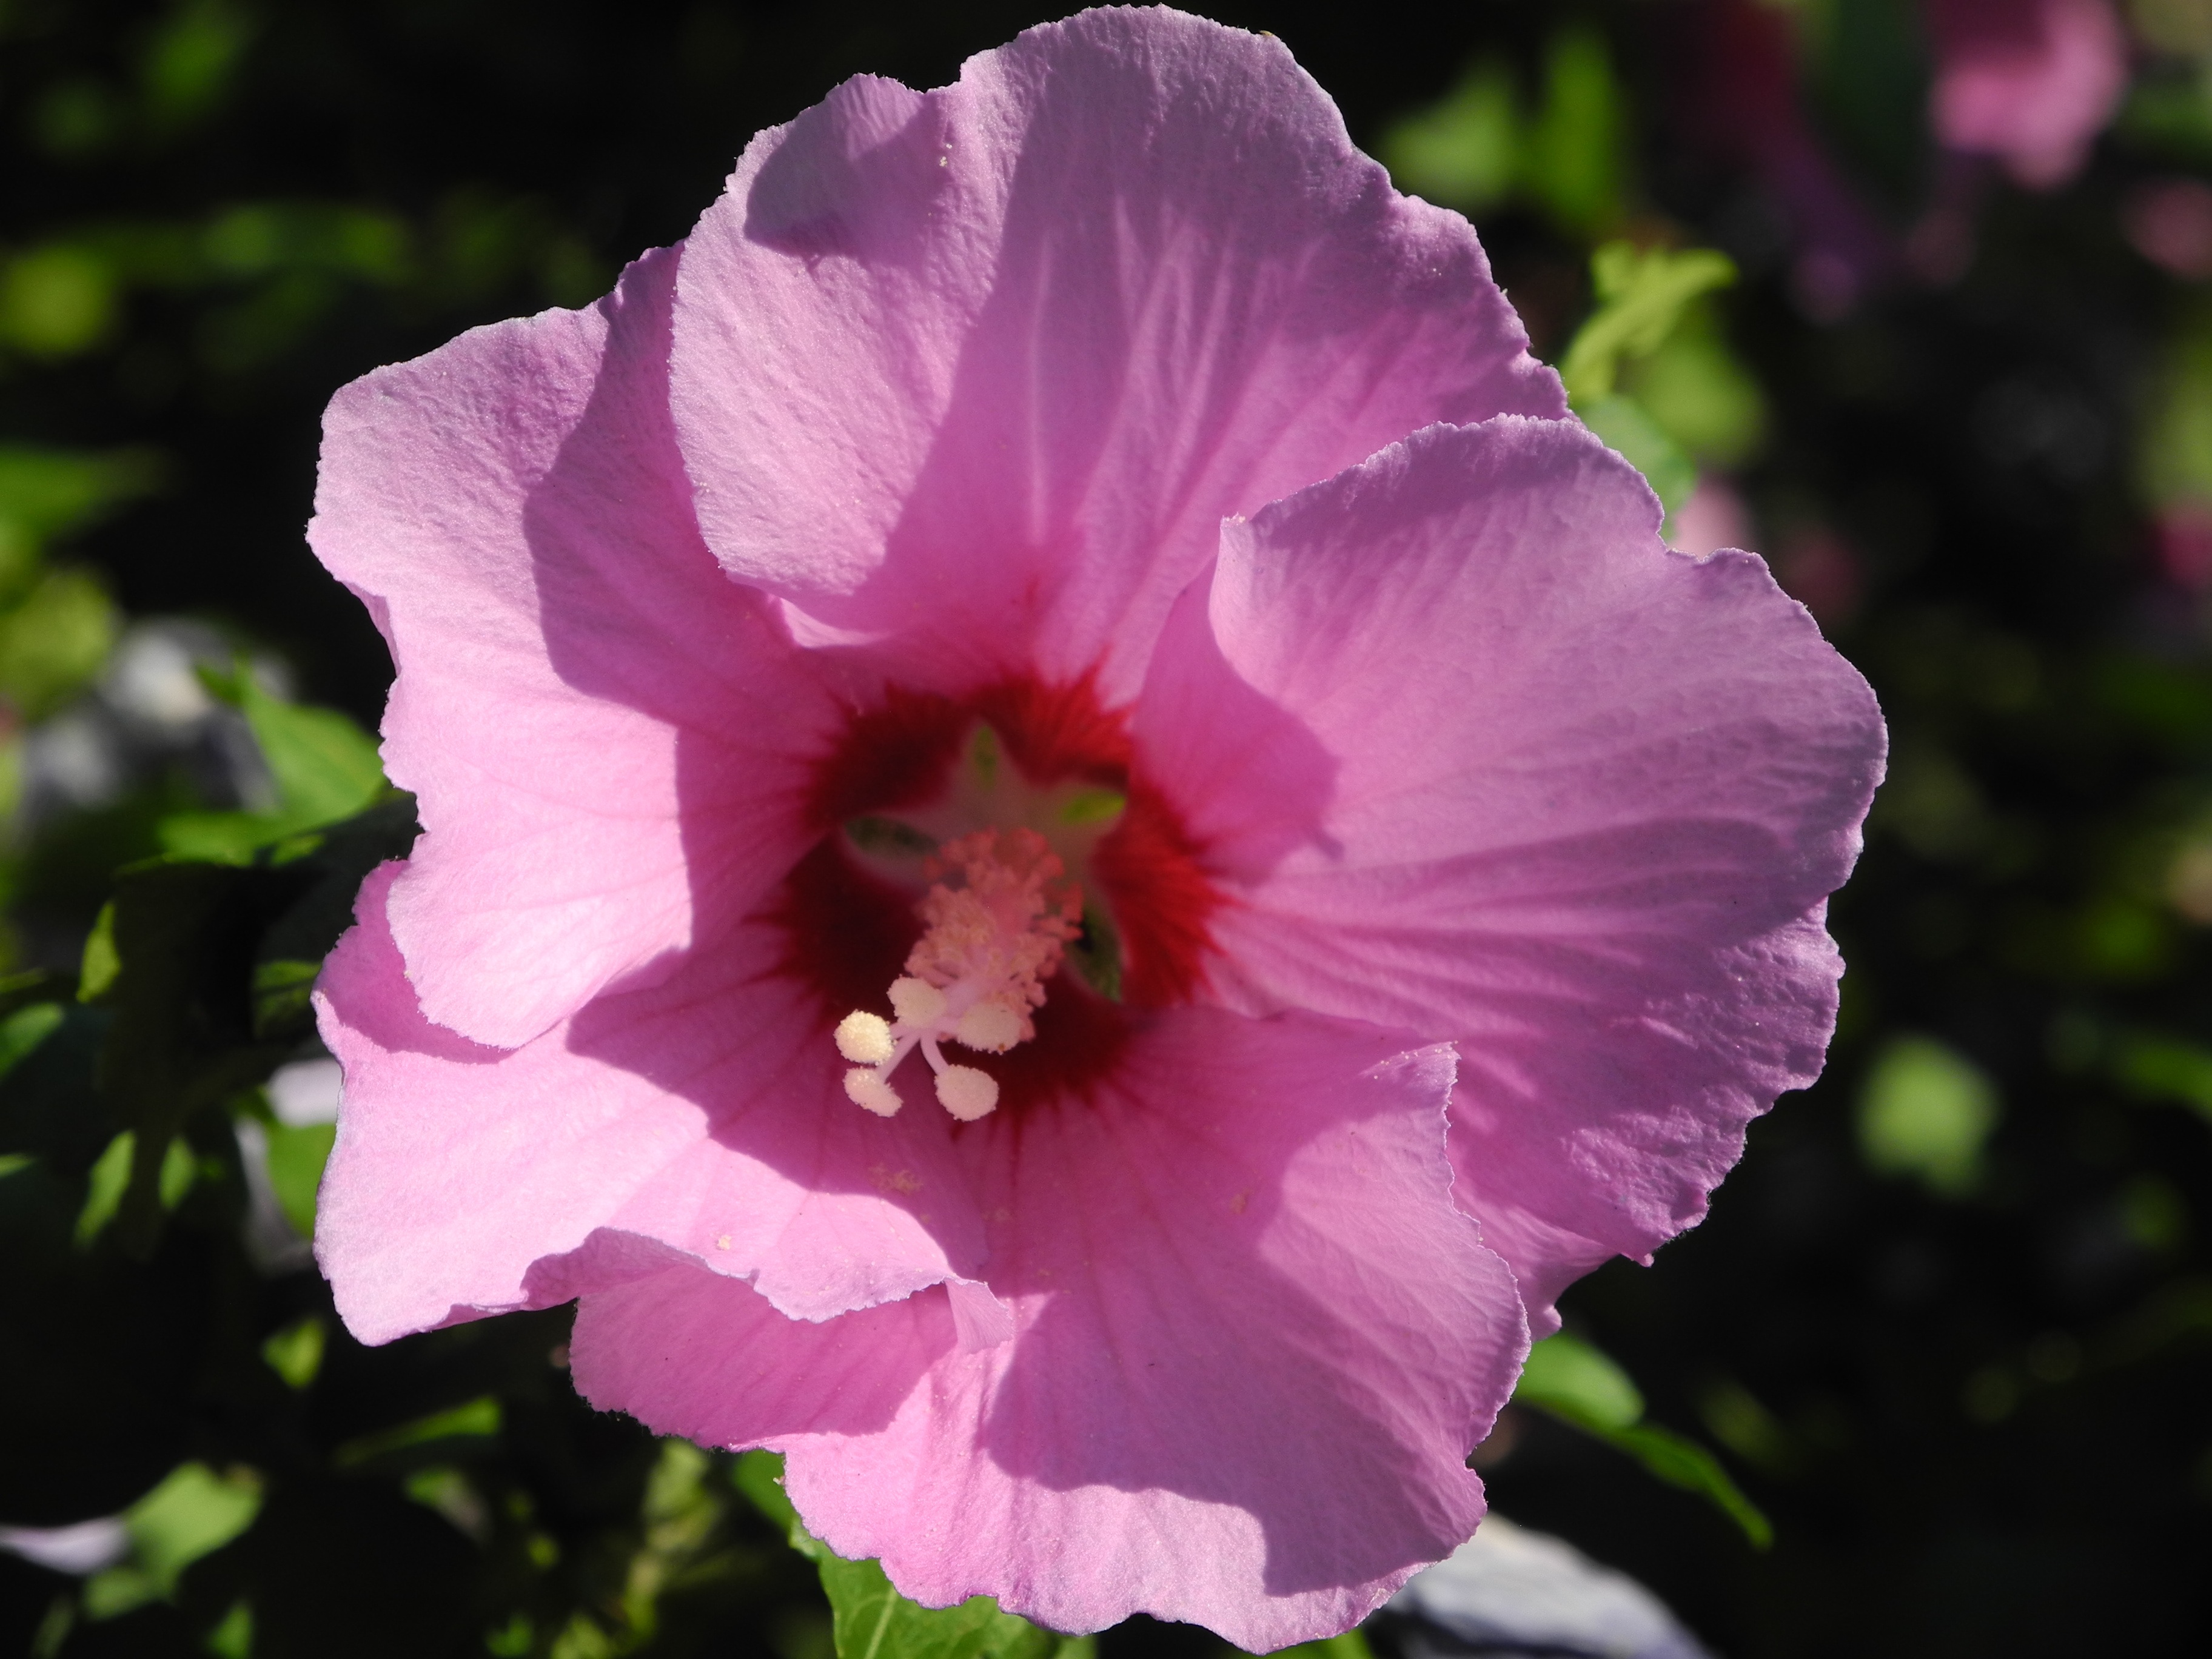
blossom, plant, flower, petal, bloom, pink, close, flora, hibiscus, malvales, hollyhocks, macro photography, flowering plant, mallow, chinese hibiscus, annual plant, land plant